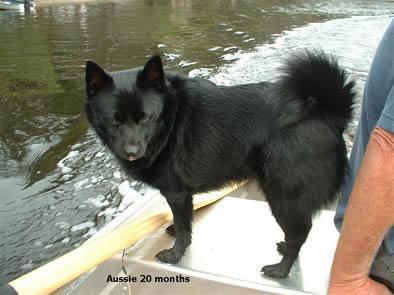
schipperke